Vlacherna, Arcadia

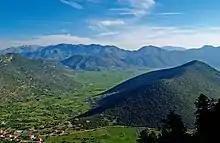
Vlacherna, opening to its closed karst basin (in the back)

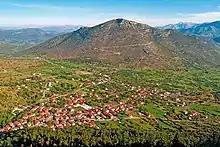
Village of Vlacherna

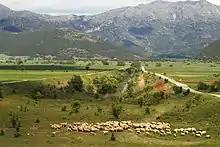
Closed karst basin: Vlacherna-Hotoussa-Kandila

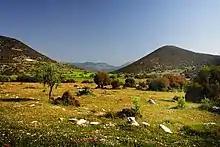
Karst territory near Vlacherna

Vlacherna is a settlement in Arcadia, Greece. Administratively, it is the seat of the local community, with 371 residents as of the 2011 census. It is a municipal unit of Levidi in the municipality of Tripoli (Kallikratis Plan, 2010). It is built at a height of 954 meters above sea level, on the slopes of Mainalo. It is 32 km from Tripoli, 7 km from Levidi and 12 km from Vytina.